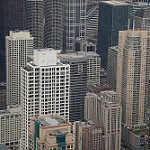
Scene: Outdoor